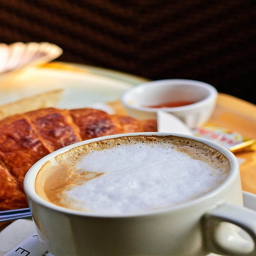
breakfast living like the locals .